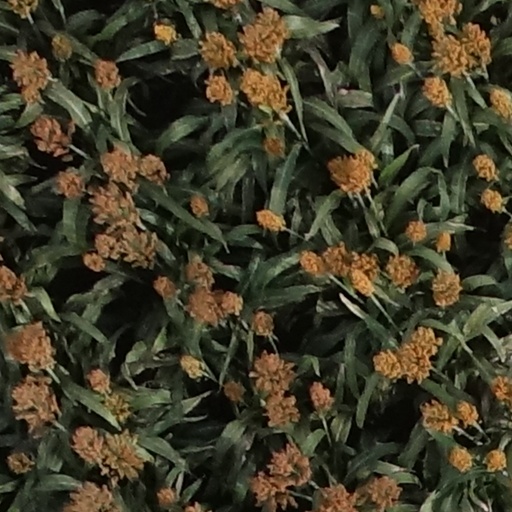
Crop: sorghum